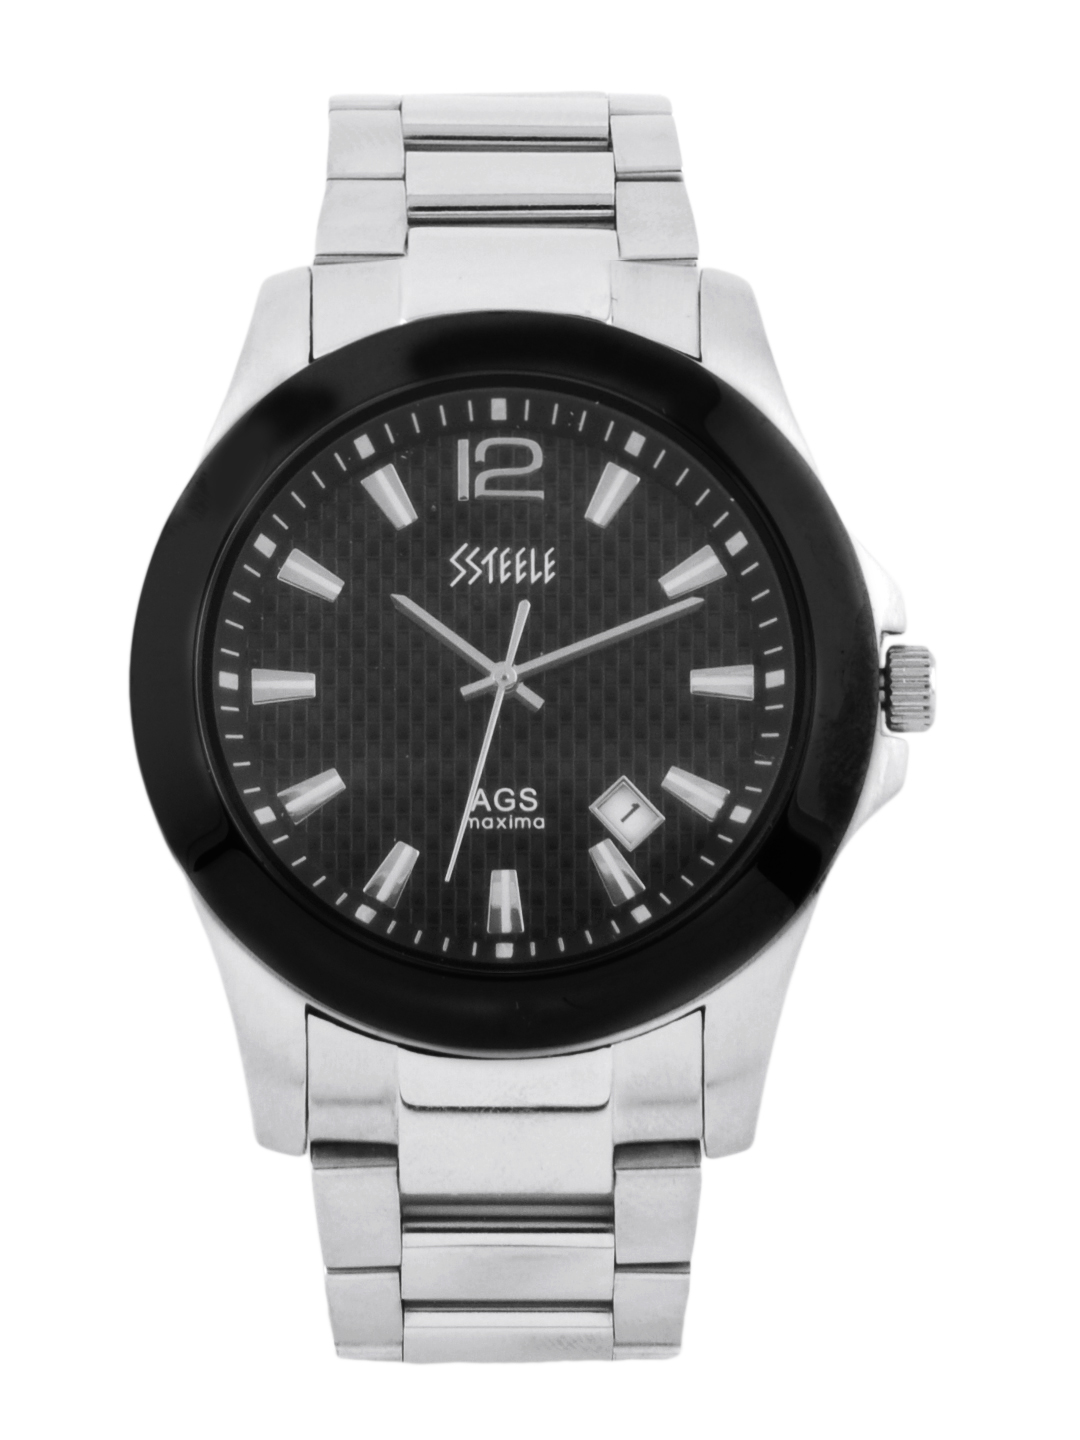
Maxima Men Black Dial Watch
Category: Free Items / Free Gifts / Free Gifts
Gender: Men
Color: Black
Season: Winter 2016
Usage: Casual